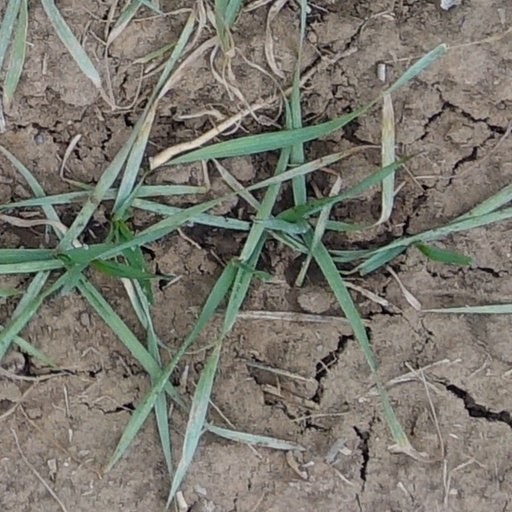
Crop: wheat